AT&T Stadium

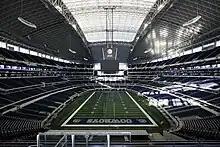
Interior of the stadium in 2010

Originally estimated at $650 million, the stadium's actual construction cost rose to $1.15 billion, making it one of the most expensive sports venues ever built. To aid Cowboys owner and general manager, Jerry Jones, in paying the construction costs of the new stadium, Arlington voters approved the increase of the city's sales tax by 0.5%, the hotel occupancy tax by 2%, and car rental tax by 5%. The City of Arlington provided over $325 million (including interest) in bonds as funding, and Jones covered any cost overruns. The NFL provided the Cowboys with an additional $150 million loan, following its policy for facilitating financing for the construction of new stadiums.